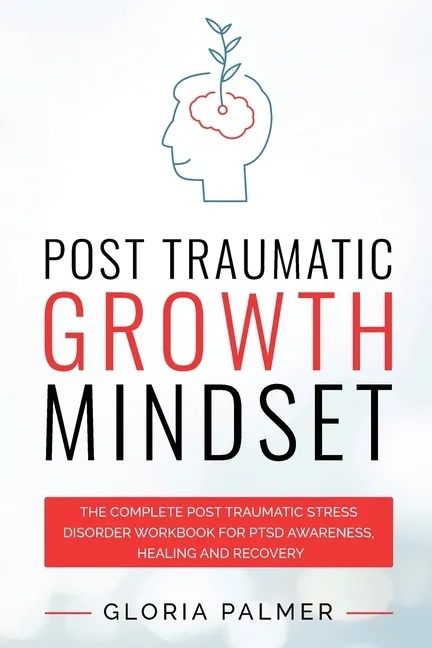
Post Traumatic Growth Mindset: The Complete Post Traumatic Stress Disorder Workbook for PTSD Awareness, Healing and Recovery: The Complete Post Traum - Paperback
by Gloria Palmer (Author) Post-Traumatic Growth Mindset: The Complete Guidebook of Techniques of PTSD Healing and Recovery is an instructive manual that shows you the momentous heights you can reach when you overcome your trauma and how to get to those heights. The book provides straightforward information that anyone can apply to create post-traumatic growth. Trauma is a common human experience, and this trauma can result in severe side effects caused by conditions like PTSD. PTSD can have debilitating physical and emotional symptoms, but one of the worst effects is that it can make you feel detached from your life. Think about all the ways your trauma influences your life. Does it make it hard to communicate with loved ones? Does it cause you to isolate or engage in risky behavior? Does it make you feel sad, angry, or hopeless? Trauma has a wide range of effects, and it doesn't influence anyone in the same way. Therefore, it is a highly personal experience despite the fact that people often have similar symptoms. Thus, this book does not depict trauma just by the symptoms and how to handle those symptoms; it takes a holistic approach that allows people to customize their treatment to their individual circumstances. The book acknowledges that not everyone is the same, and it doesn't claim there is a one size fits all solution. Using clear language and compelling statistics, Post-Traumatic Growth Mindset: The Complete Guidebook of Techniques of PTSD Healing and Recovery teaches you how to process your trauma and learn to be better than you ever were. It encourages post-traumatic growth, which allows you to not just be resilient, but it allows you to grow as a person. You're going to push your boundaries and challenge yourself to be a better, stronger person. This book will do the following: ✅ Teach you what you can gain from post-traumatic growth ✅ Depict what trauma is and the various levels and symptoms associated with trauma ✅ Explain what PTSD is and what C-PTSD is ✅ Describe the symptoms of PTSD and some of the causes ✅ Detail the brain-body connection and how the neurobiology of trauma impacts you ✅ Give you tools that you can use to cope with PTSD ✅ Show you the power of post-traumatic growth and how to apply it to your circumstances ✅ Help you understand the various therapeutic and lifestyle changes you can make to address your trauma ✅ List physical ways to help you heal ✅ Guide you to create realistic self-improvement expectations and manage your prolonged happiness Don't let your trauma take over your life. Whatever you experienced, you've gone long enough with the pain and exhaustion that trauma brings. It's time to build your toolbox and learn about how trauma settles into your brain and how you can use scientifically supported evidence to combat your traumatic responses. It's time to heal, and you'll be able to begin the healing process before you've even finished this book. Number of Pages: 182 Dimensions: 0.39 x 9 x 6 IN Publication Date: June 14, 2021
Brand: Books by splitShops
Category: Health & Beauty